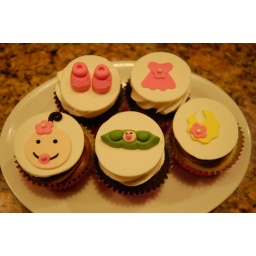
Baby girl collection including handmade sugar paste pink dress, pink booties, bib, a baby girl face and pea in a pod cupcake